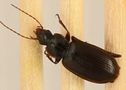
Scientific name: Calathus advena
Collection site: Niwot Ridge NEON (NIWO), plot NIWO_009